Essex Regiment

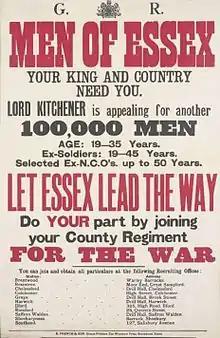

During the First World War, the Essex Regiment provided 30 infantry battalions to the British Army. The 3rd (Special Reserve) (formerly Militia) battalion was mobilised to supply drafts to the two Regular battalions. On the outbreak of war, the Territorial battalions (4th-7th, and 8th (Cyclist) battalions), all formed second line (2/4-2/8th) and eventually third line (3/4th-3/8th) battalions. Three service battalions (9th, 10th and 11th) and one reserve battalion (12th), were formed from volunteers in 1914 as part of Kitchener's Army. A further service battalion, the 13th (Service) Battalion (West Ham), was raised by the Mayor and Borough of West Ham. Reserve battalions were created as the war progressed, including the 14th (from the depot companies of the 13th), the 15th, 16th and 17th (from provisional battalions), the 18th (Home Service) and 1st and 2nd Garrison Battalions.